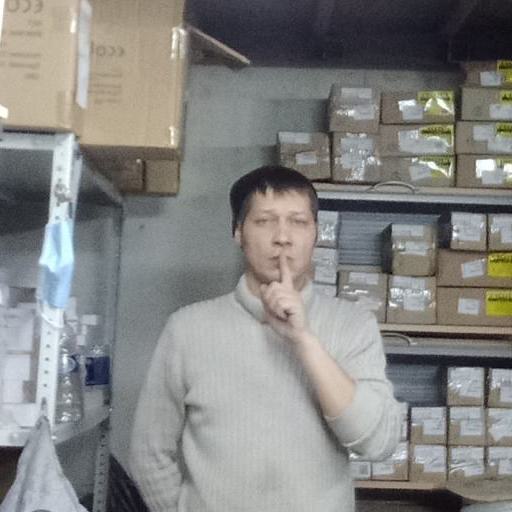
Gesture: mute